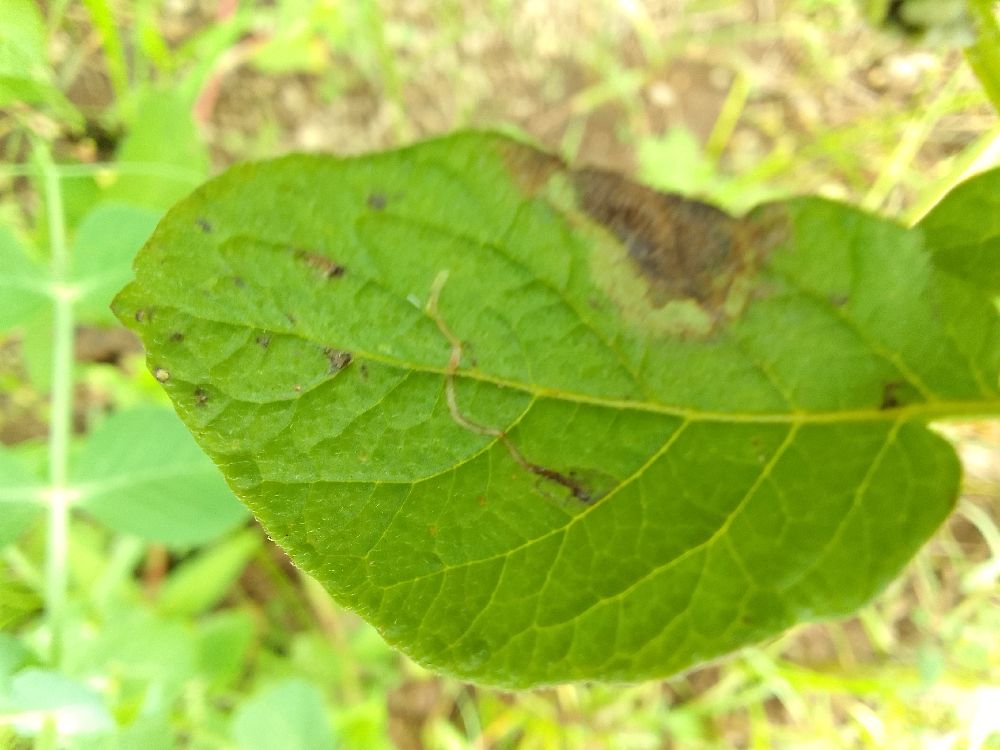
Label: Late blight